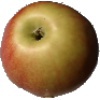
Label: Apple Red 2